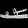
Label: Sandal